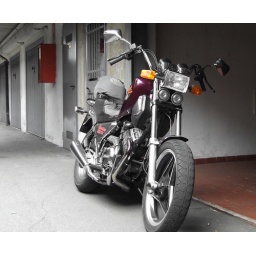
My bike in red